Hope Development School fire

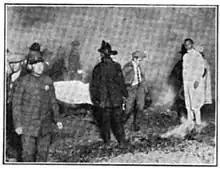
Firefighters remove bodies from the site of the Hope Development School fire

The Hope Development School fire started about 9 p.m. on the evening of May 31, 1924 in Playa Del Rey, Los Angeles, California. The fire at the Hope Development School for Deficient Girls killed 24 people, primarily the mentally disabled or behaviorally challenged girls who were residents of the home, as well as the matron and her eight-year-old son.